Jacob Bertrand

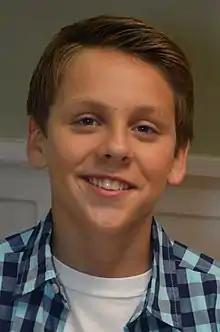
Bertrand in 2014

Jacob Scott Thomas Bertrand (born March 6, 2000) is an American actor. From 2018 to 2025, Bertrand played the series regular role of Eli "Hawk" Moskowitz in the YouTube Premium and Netflix series "Cobra Kai". He is also known for the voice of Bam in "Batwheels", portraying the titular character in Disney XD's "Kirby Buckets" and playing Jack Malloy in the 2016 Disney Channel Original Movie, "The Swap".